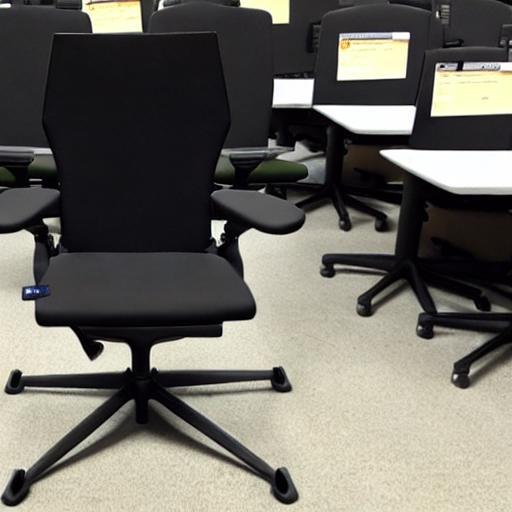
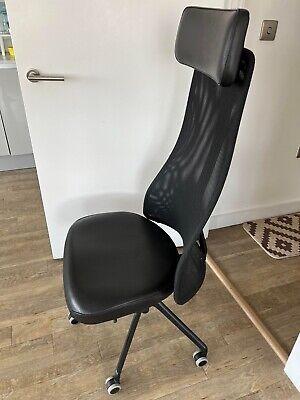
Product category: items_chair
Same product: no